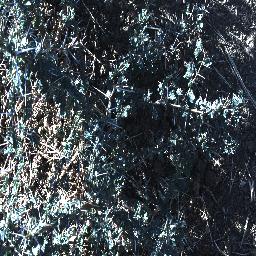
Label: prickly_acacia